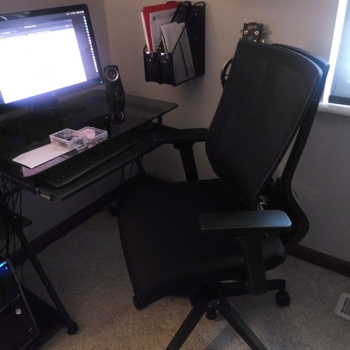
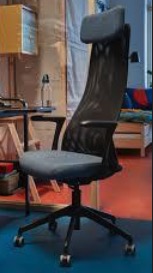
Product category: items_chair
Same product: no